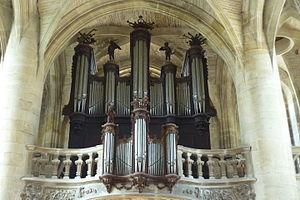
Orgue de tribune de l'église Saint-Étienne de Bar-le-Duc.
Cette liste prend en compte les orgues de Lorraine classés uniquement, au titre objet ou immeuble, que ce soit pour leur buffet ou leur partie instrumentale et répertoriés dans la base Palissy des Monuments Historiques Français. La section Reprises recense les modifications les plus importantes. Dans certains cas le classement du buffet intègre également la tribune. À défaut de précision, le classement est réputé acquis au titre objet mais les initiales I.D. signifient au titre Immeuble par Destination et I. au titre Immeuble.
L'église Saint-Étienne est une église située à Bar-le-Duc dans le département de la Meuse en région Lorraine.
Cet article recense les orgues protégés aux monuments historiques en Lorraine, France.